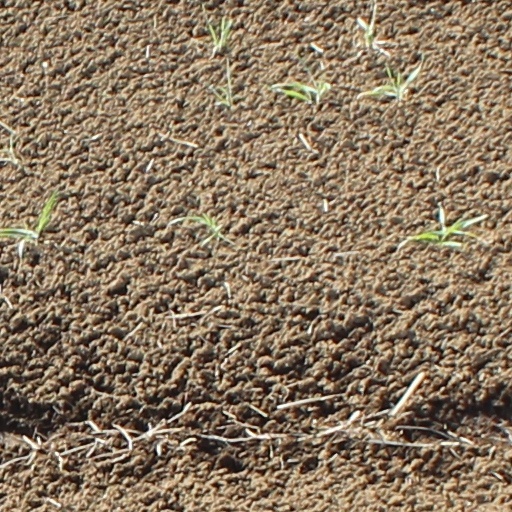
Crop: wheat